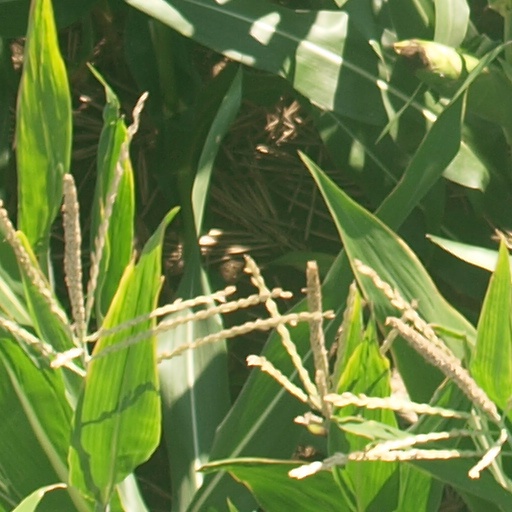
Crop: maize; corn